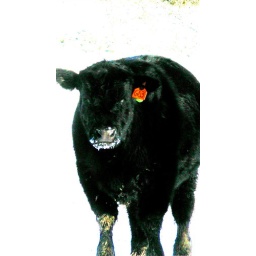
These cattle were so black against the snow that it took a little manipulation to bring out the features.